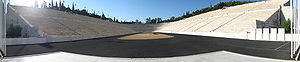
Panathinaiko Stadion / Koncertsted
Panorama af Panathinaiko Stadion set fra indgangen.
Panorama af et U-formet stadion af hvid marmor
Panathinaiko Stadion eller Panathinaikoen, også kendt som Kallimarmaro, er et sportsstadion i Athen, hvor de første moderne Olympiske lege blev afholdt i 1896. Det er rekonstrueret fra resterne af det oldgræske stadion på stedet, og Panathinaiko er det eneste større stadion i verden, som er bygget helt af hvid marmor.